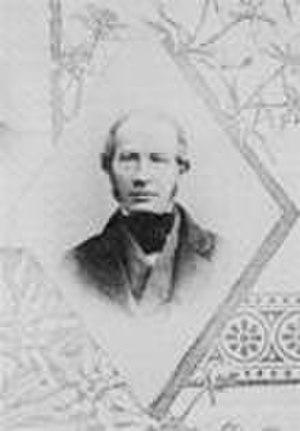
Joseph Ludwig Raabe (1801–1859), mathématicien suisse. Italiano: Joseph Ludwig Raabe (1801–1859), matematico svizzero.
Joseph Ludwig Raabe, né le 15 mai 1801 à Brody et mort le 22 janvier 1859 à Zurich, est un mathématicien suisse.